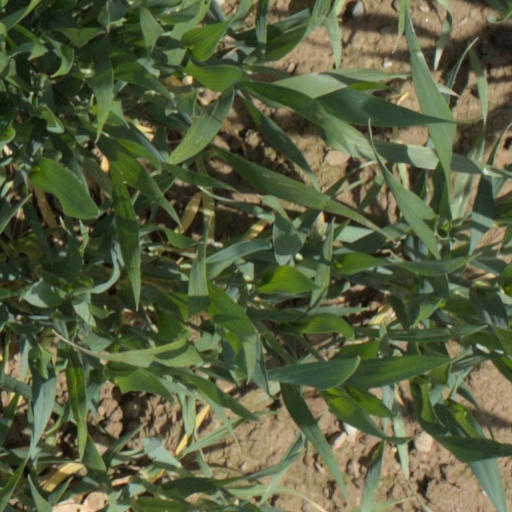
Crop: wheat